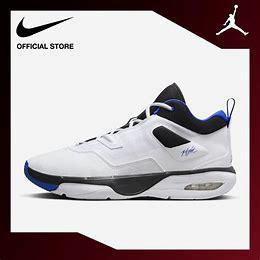
Brand: Jordan
Model: Stay Loyal 3